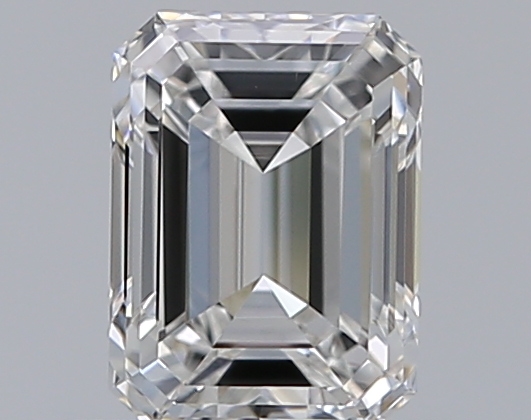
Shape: emerald
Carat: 0.72
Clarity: VVS2
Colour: E
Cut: EX
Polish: EX
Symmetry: VG
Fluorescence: N
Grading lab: GIA
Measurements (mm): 5.92 x 4.35 x 2.87